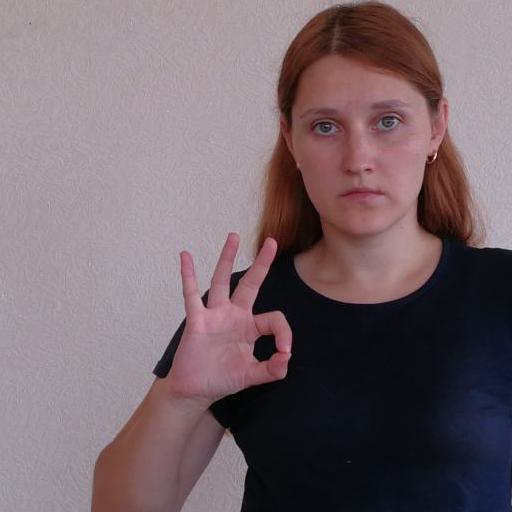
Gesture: ok